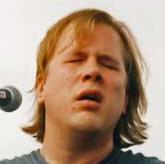
Age: 35